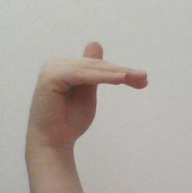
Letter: khaa